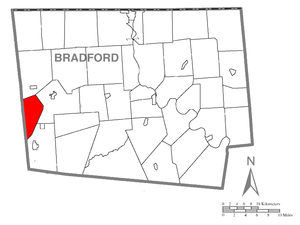
Armenia Township est un township, situé dans le comté de Bradford, en Pennsylvanie, aux États-Unis. En 2010, il comptait une population de 180 habitants.